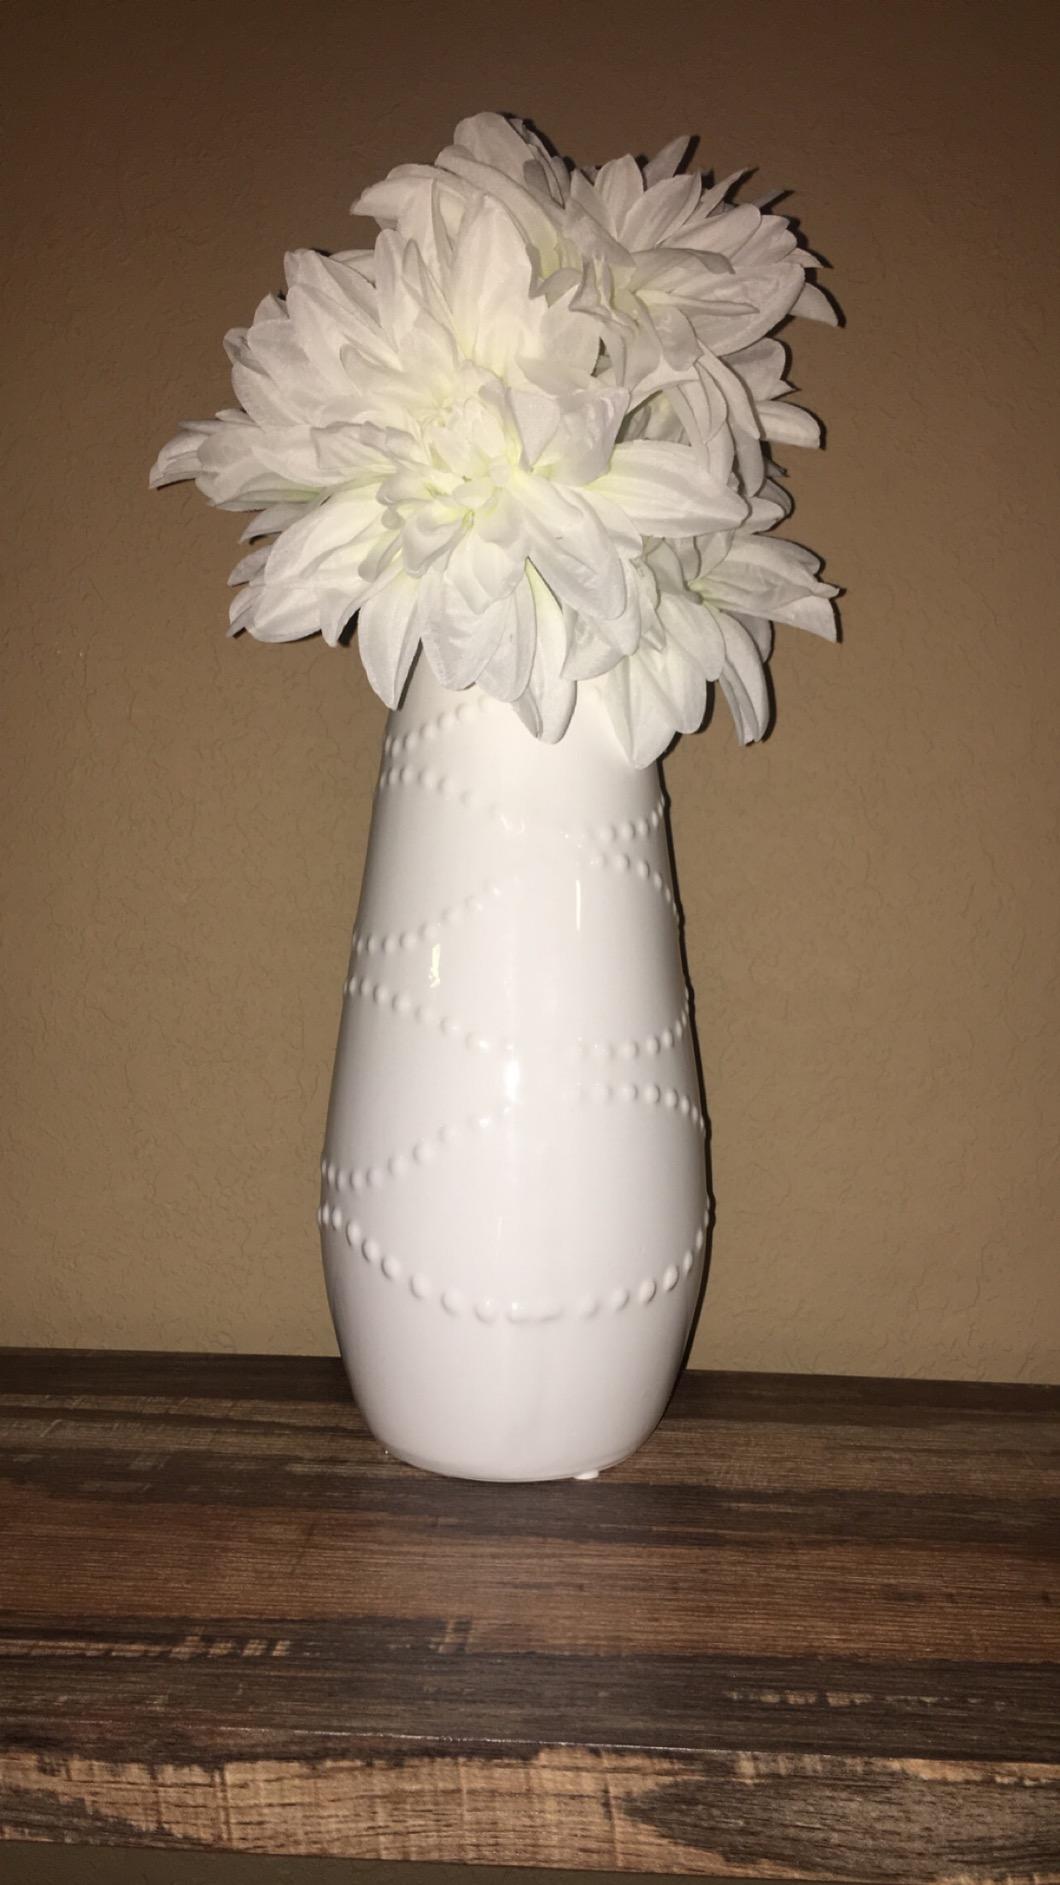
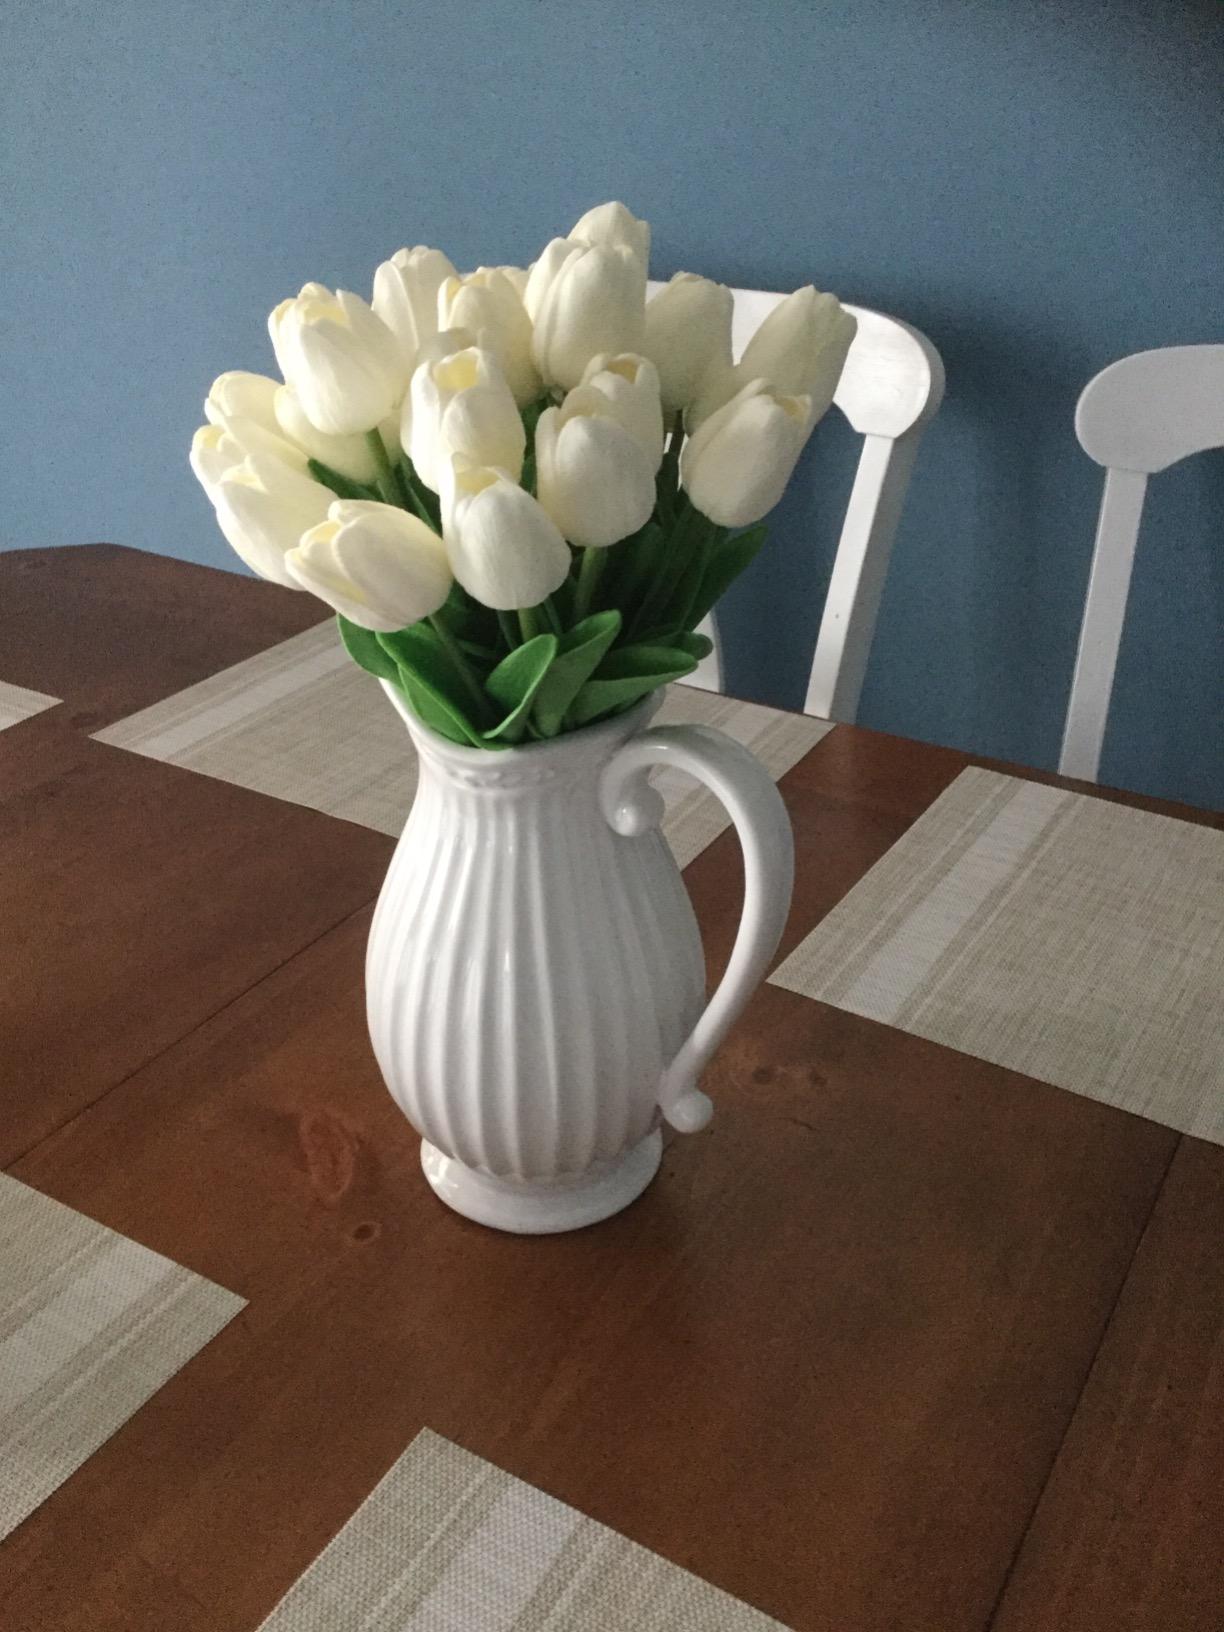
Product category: vase
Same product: no